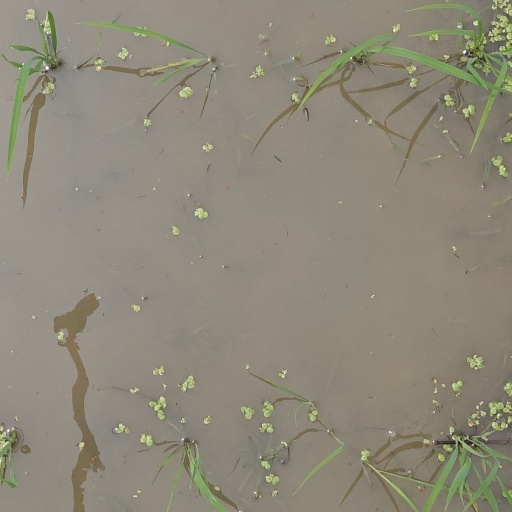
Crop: rice